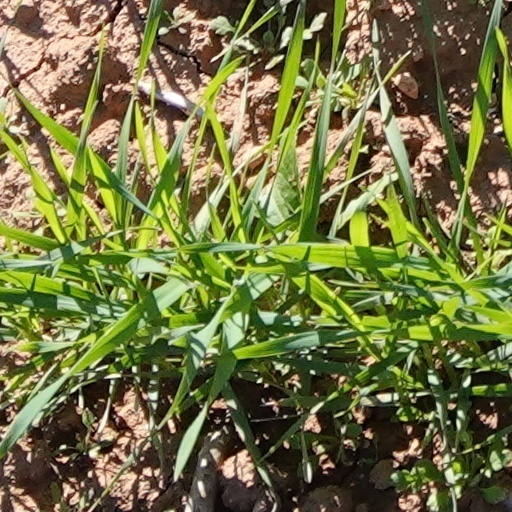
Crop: wheat